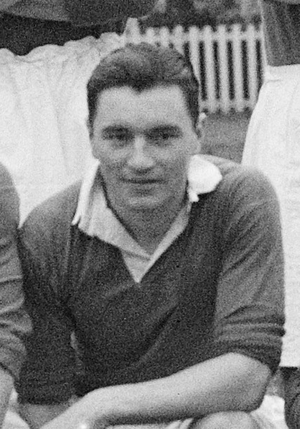
Ken Armstrong
Kenneth Armstrong var en fodboldspiller, der både repræsenterde England og New Zealand på nationalt niveau.